1998 Carolina Panthers season

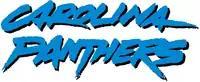
Carolina Panthers wordmark between 1996 and 2011.

The 1998 Carolina Panthers season was the franchise's 4th season in the National Football League (NFL) and the fourth and final under head coach Dom Capers. They tried to improve upon their 7-9 record in 1997, and make it to the playoffs for the second time in franchise history, but failed and finished at a franchise worst 4–12 in 1998 and fourth of five teams in the NFC West. Capers was fired at the end of the season and replaced by George Seifert.